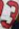
Number: 3